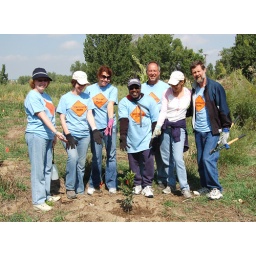
Democrats Work volunteers plant Choke Cherry trees at Bluff Lake in Colorado.9/6/2008